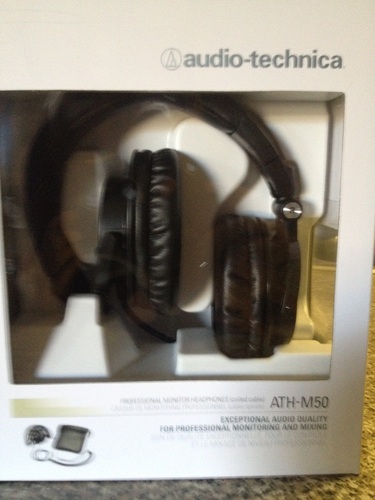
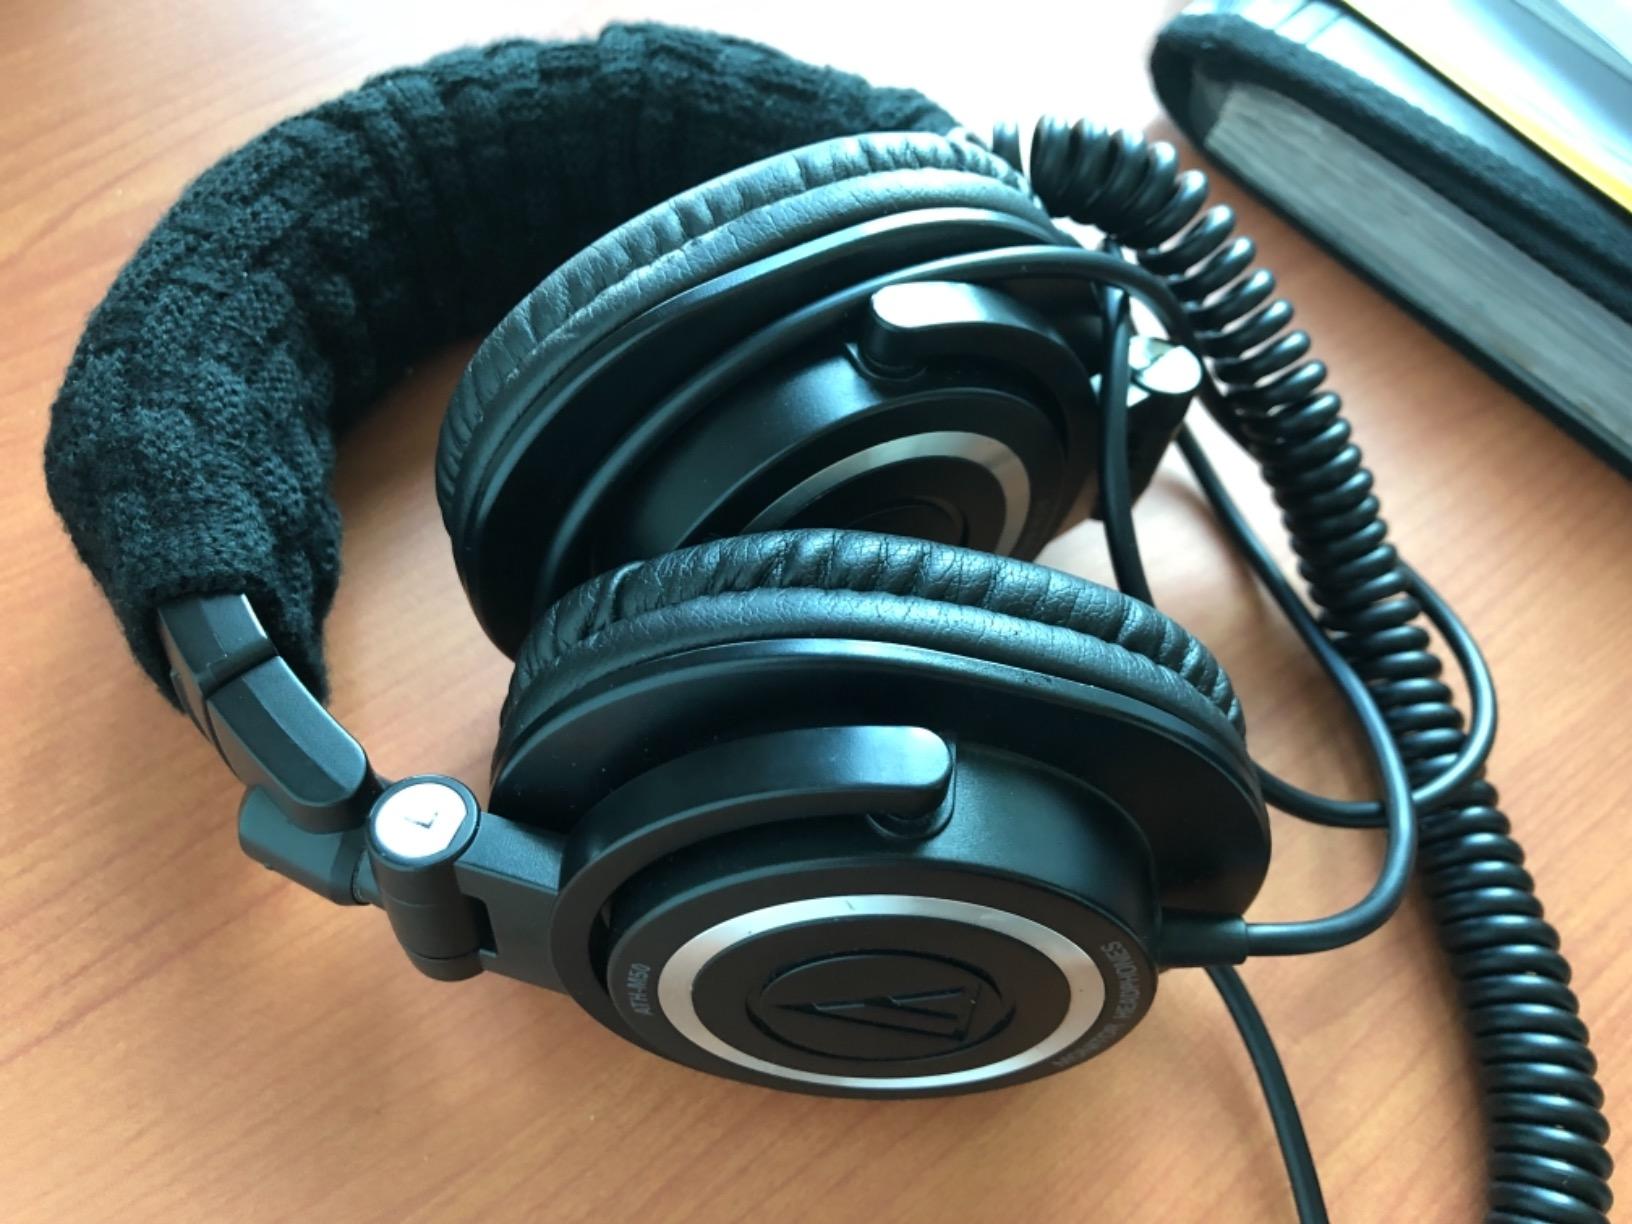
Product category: headphones
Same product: yes